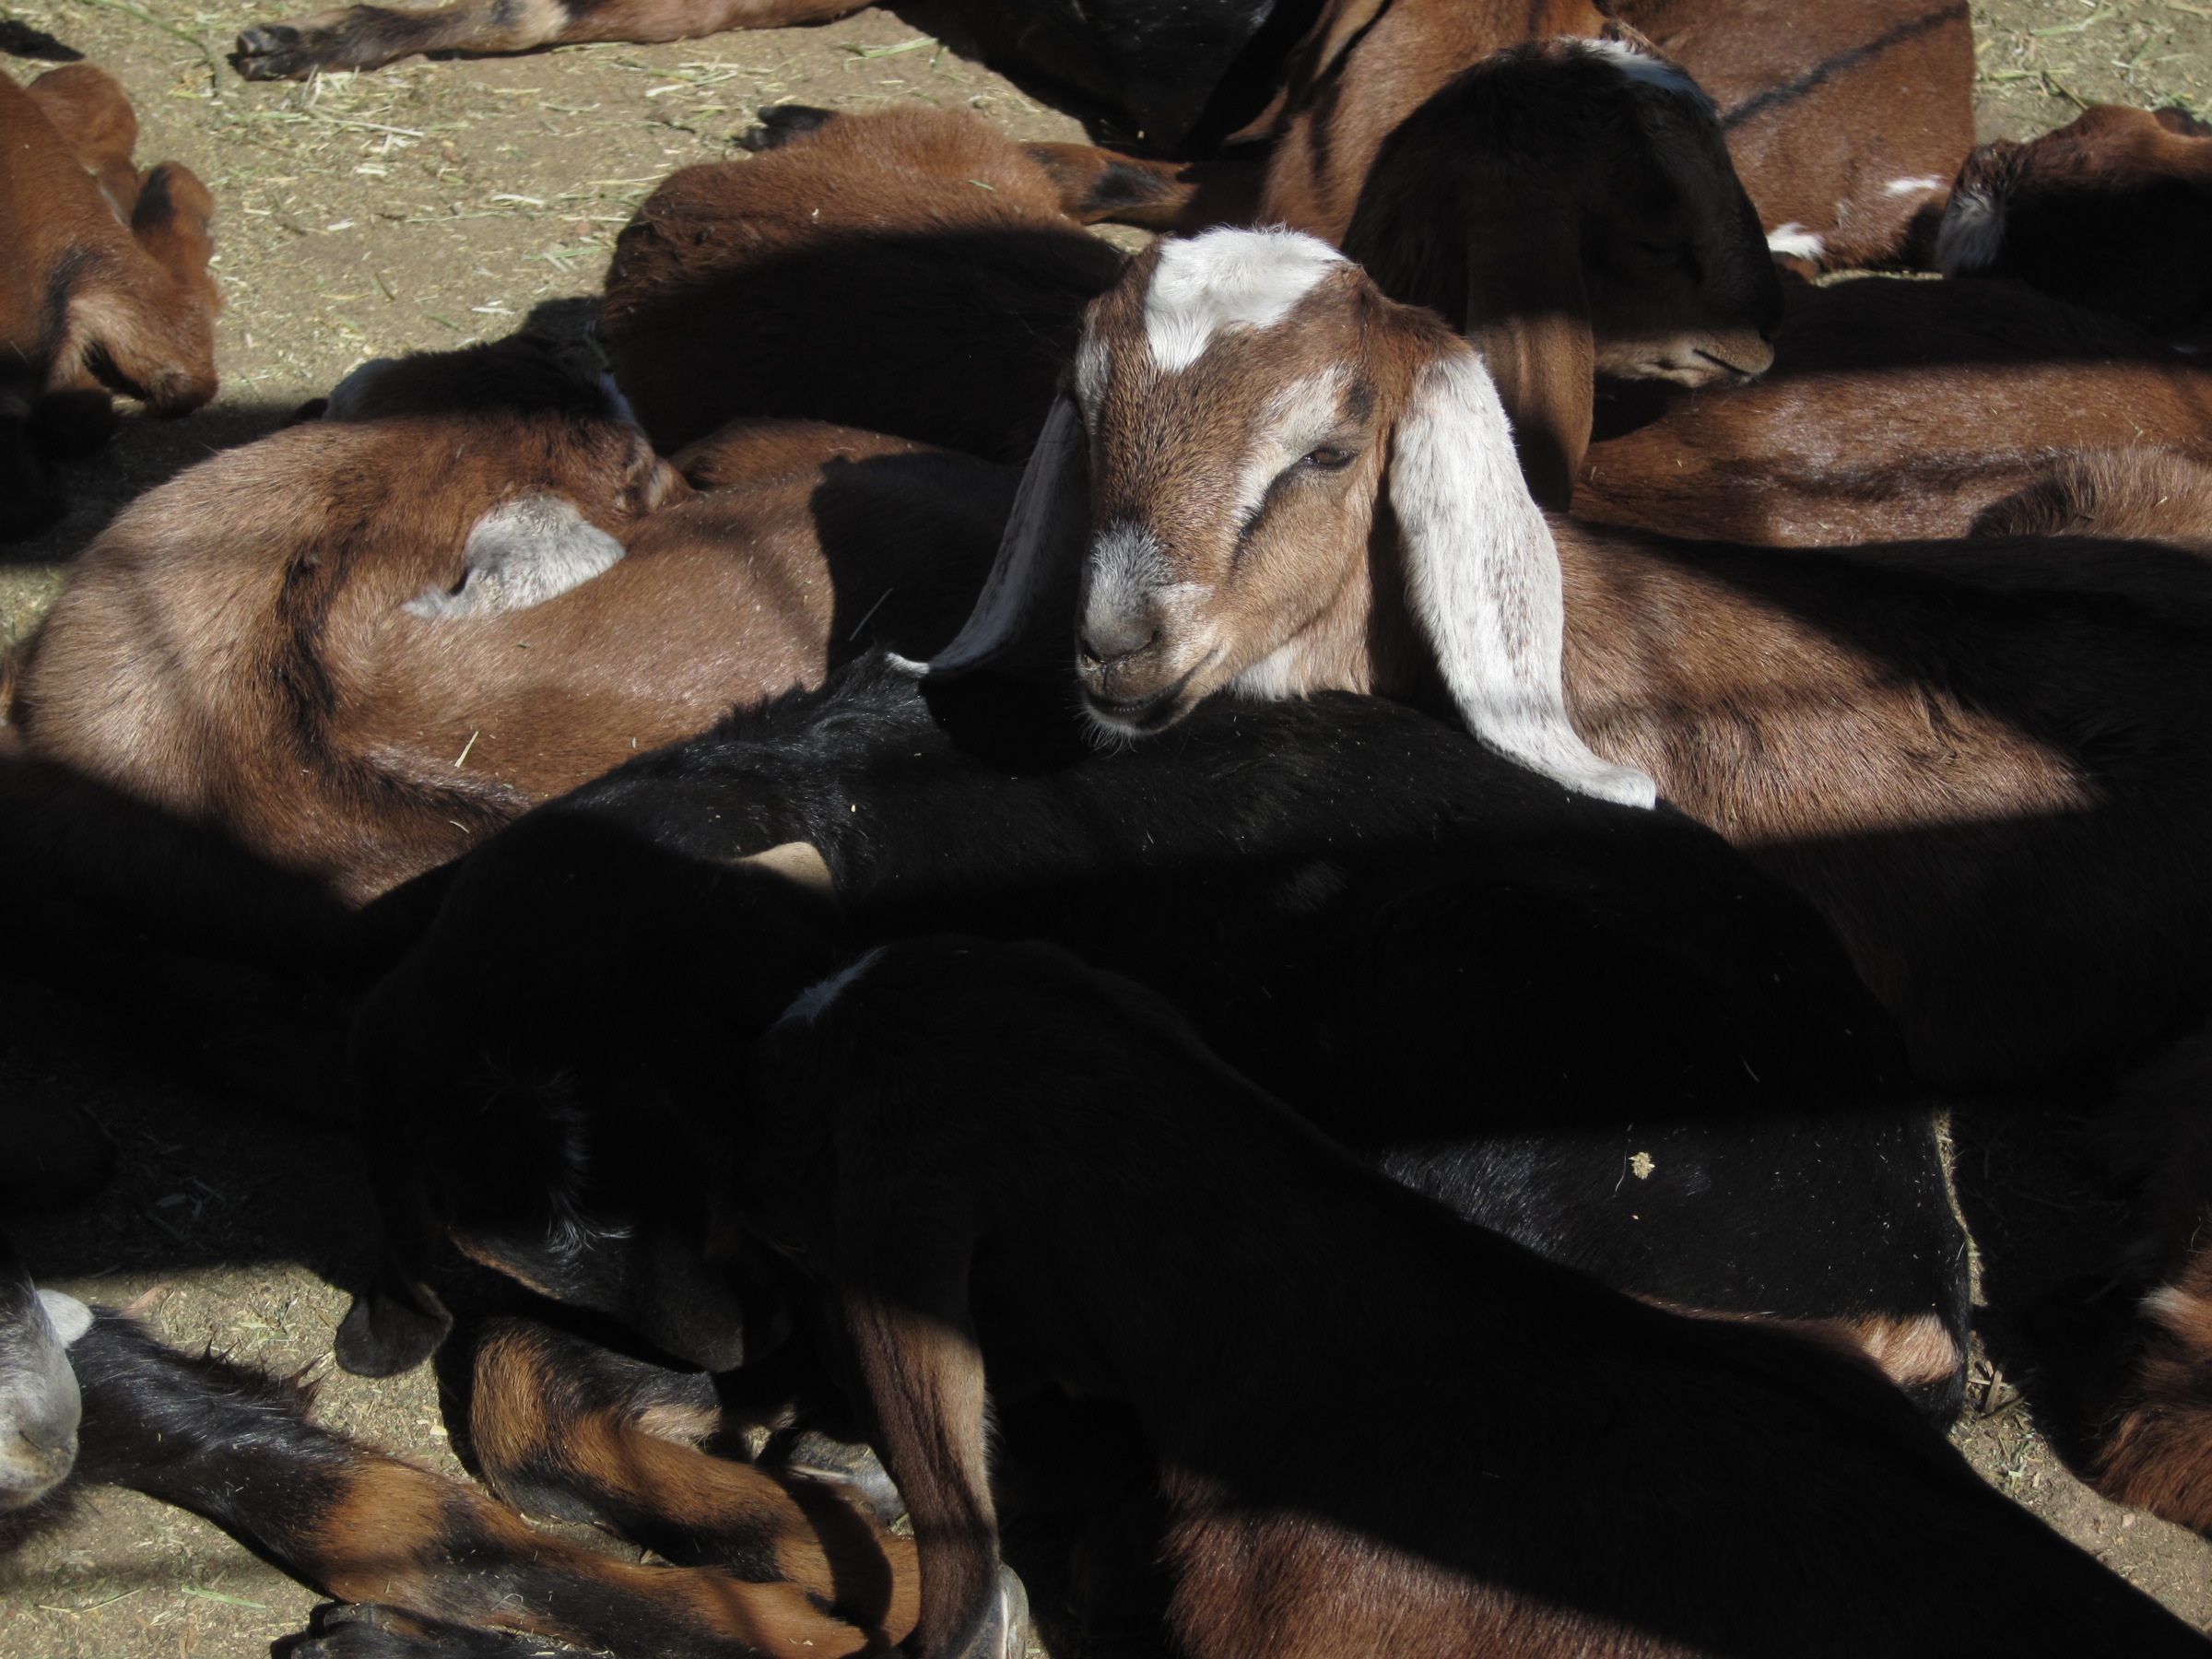
wildlife, goat, zoo, mammal, fauna, goats, strawberryaz